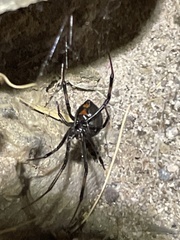
Species: Lactrodectus_hesperus